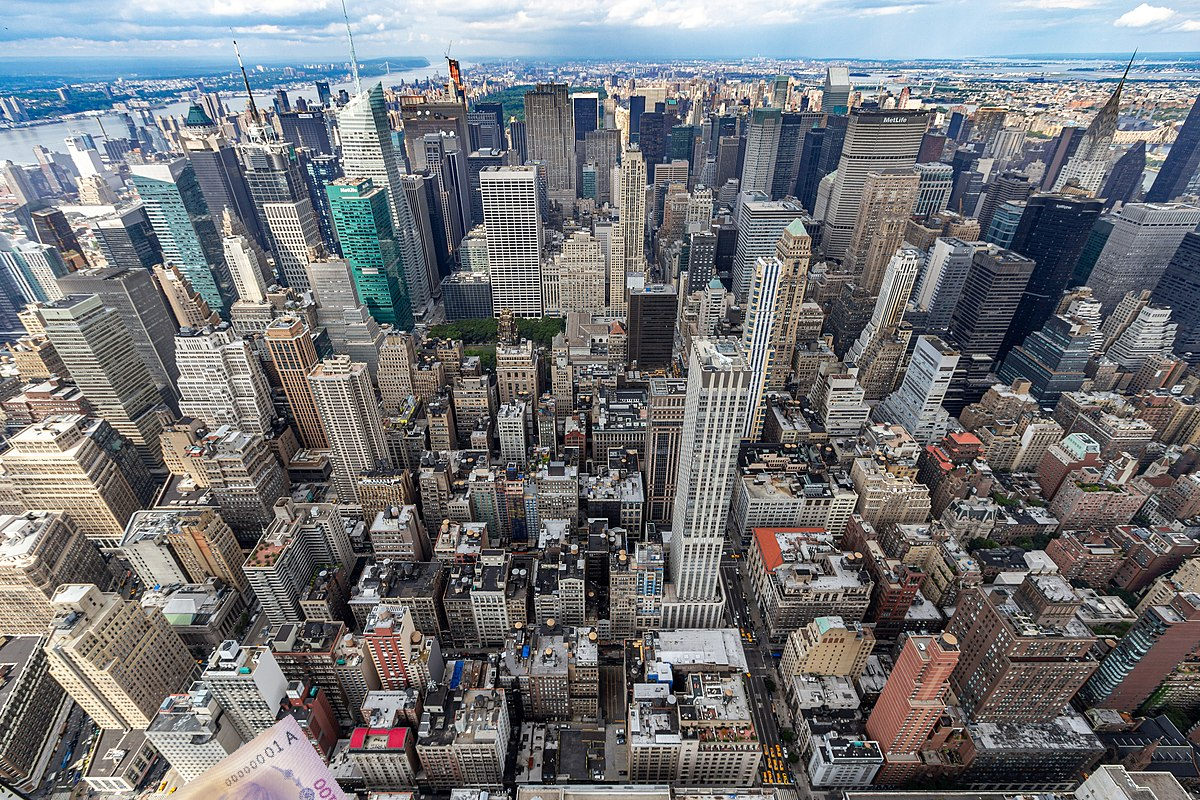
Denominación: 100